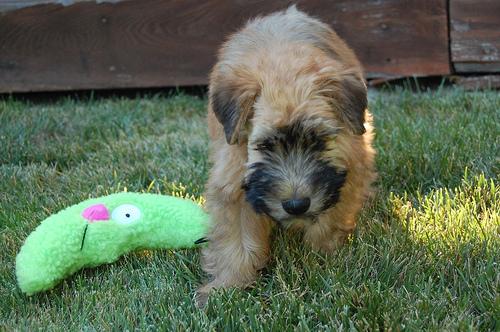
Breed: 235-n000090-soft_coated_wheaten_terrier